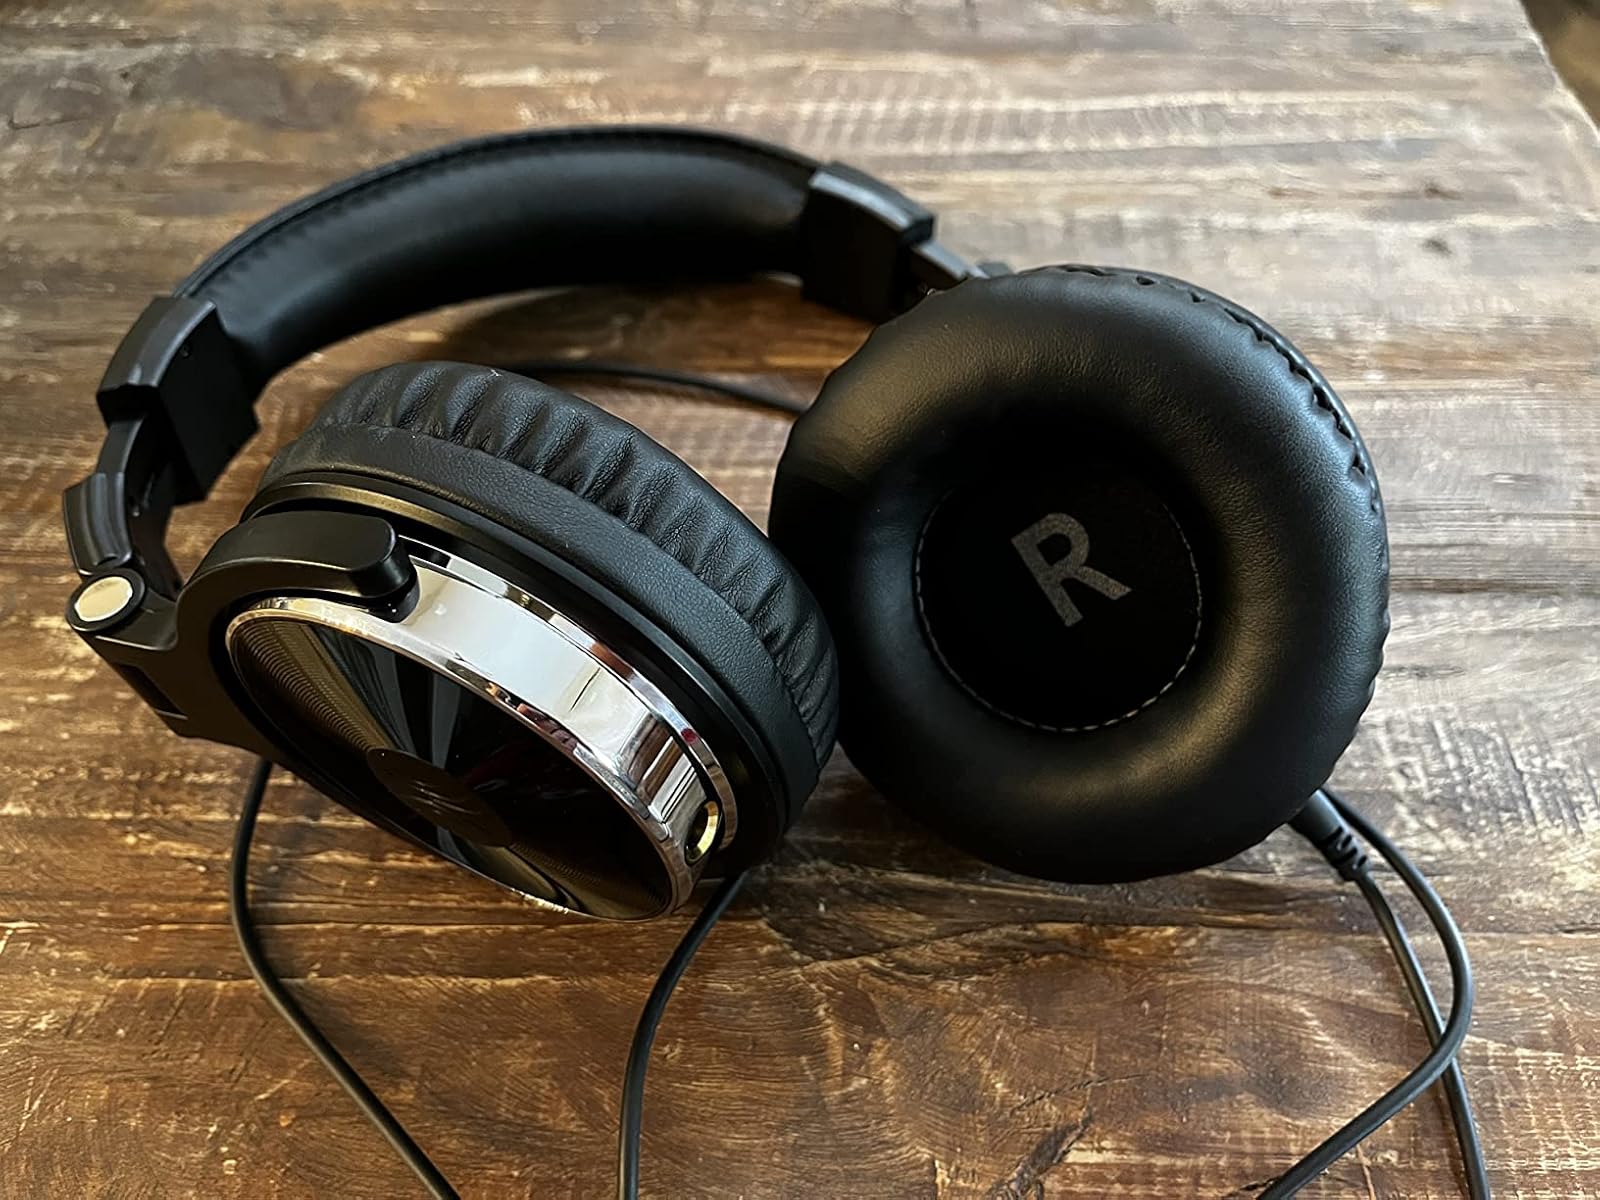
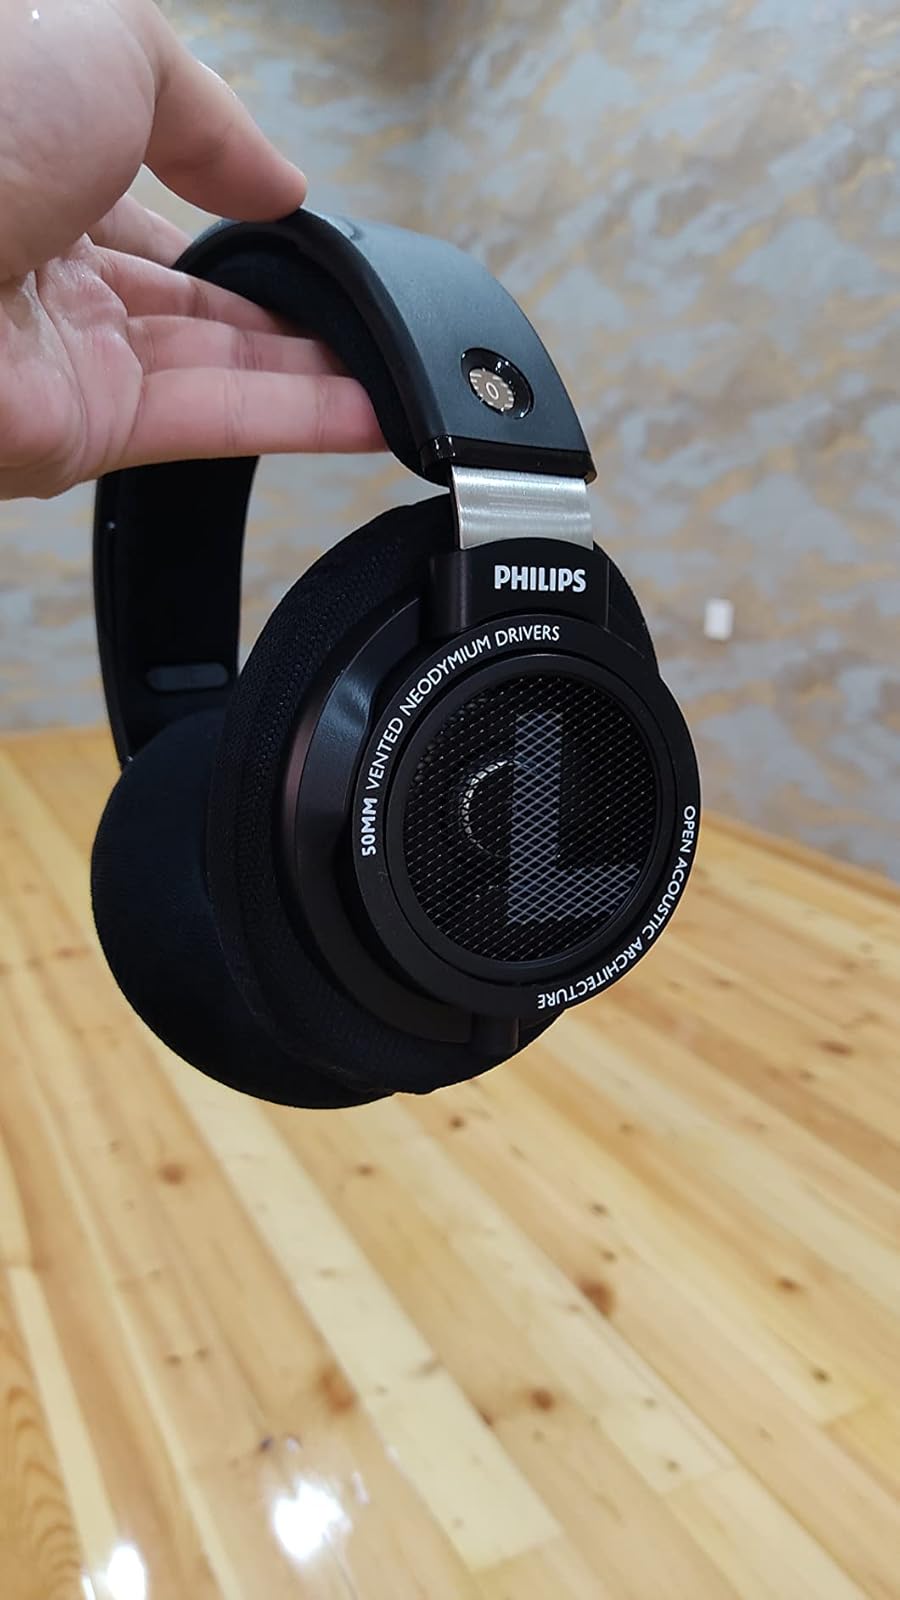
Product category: headphones
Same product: no